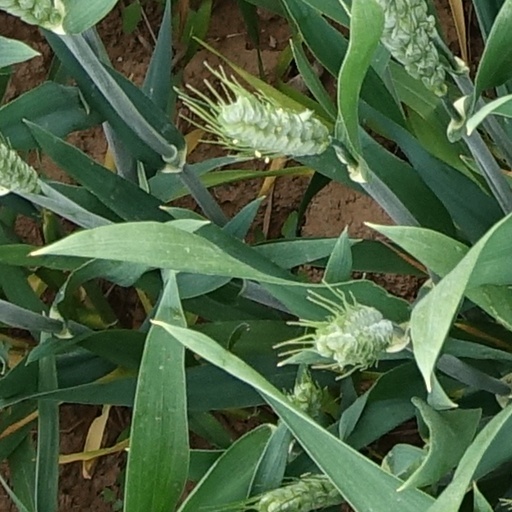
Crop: wheat